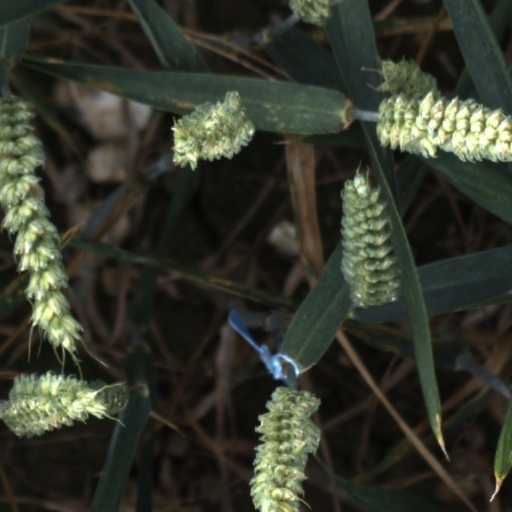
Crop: wheat